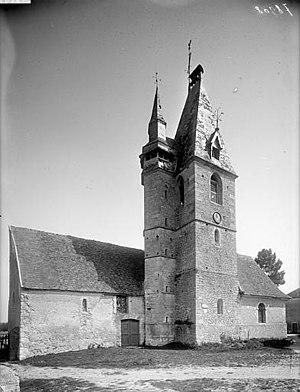
Église Sainte-Blaise de la Chaussée-d'Ivry, Eure-et-Loir (France).
La Chaussée-d'Ivry est une commune française située dans le département d'Eure-et-Loir en région Centre-Val de Loire.
Cet article recense les monuments historiques d'Eure-et-Loir, en France.